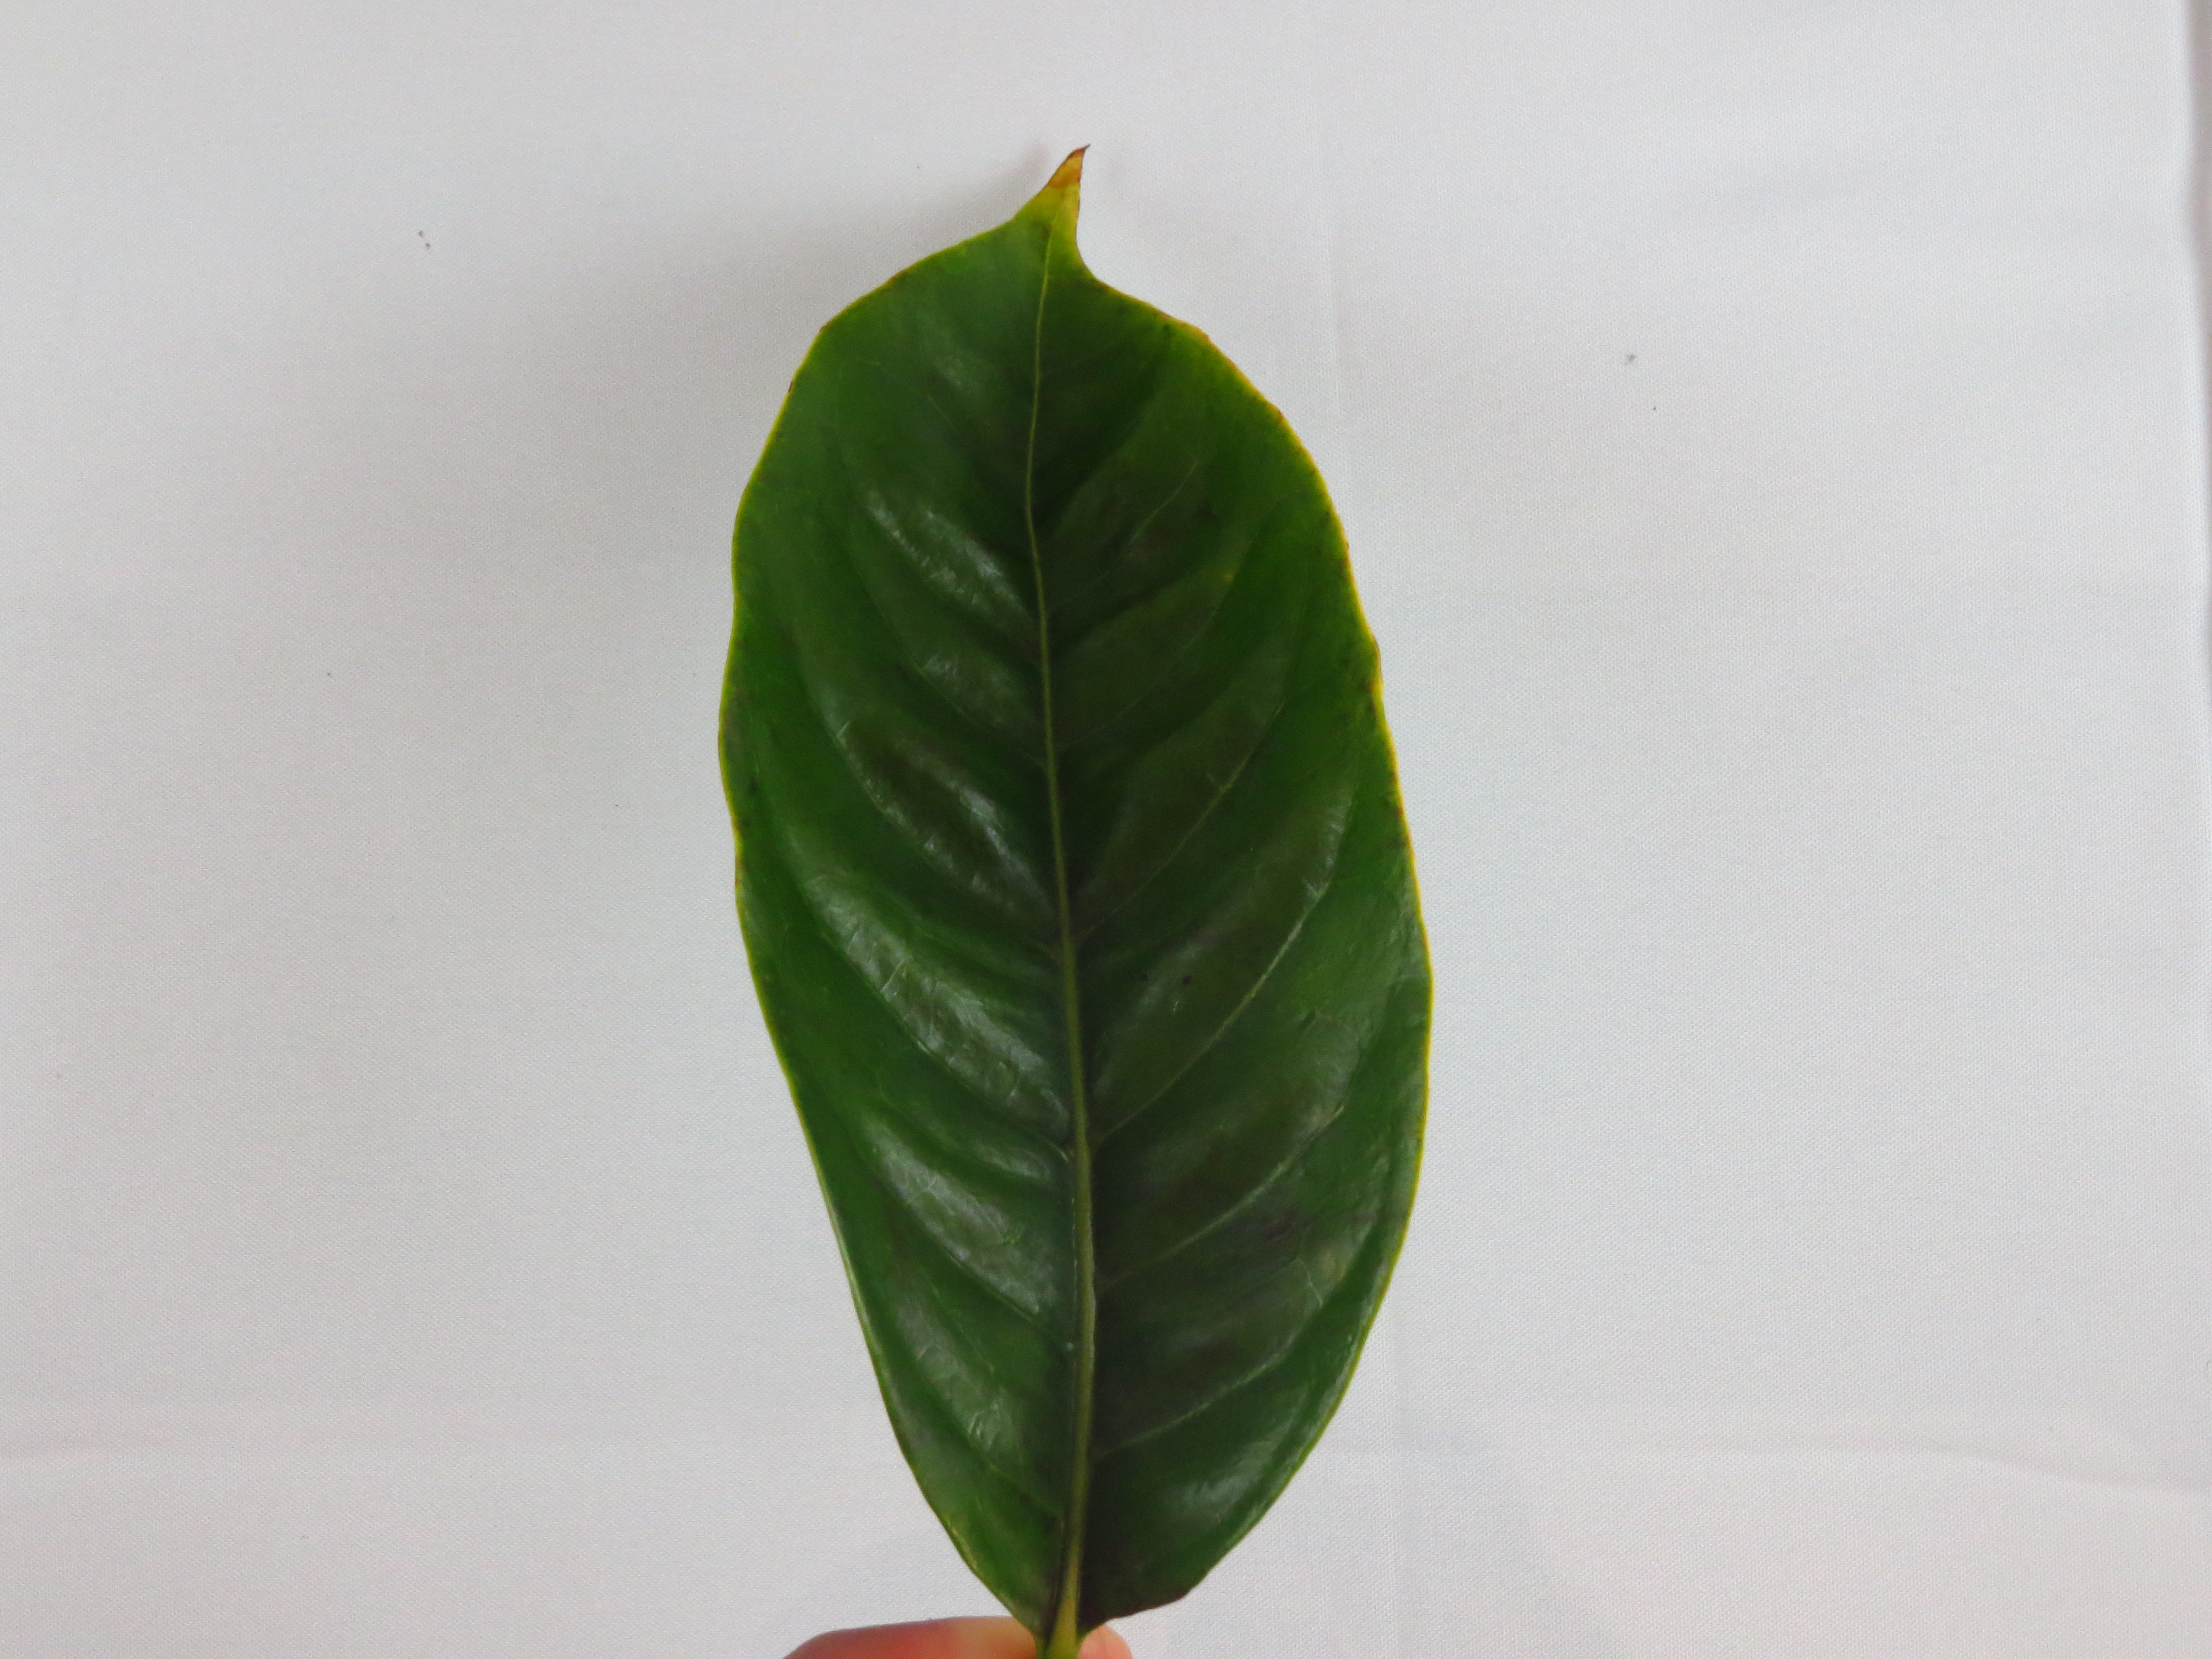
Label: boron-B